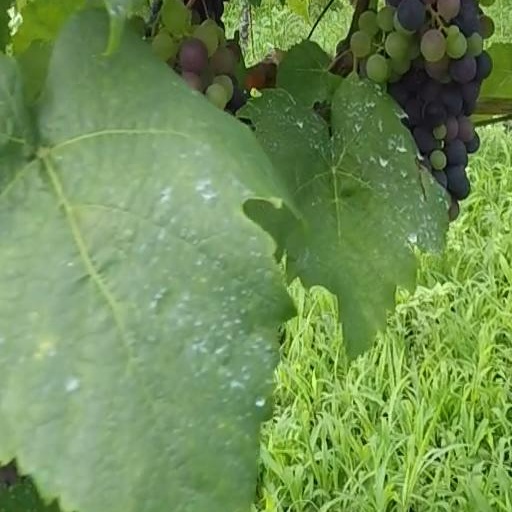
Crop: grape